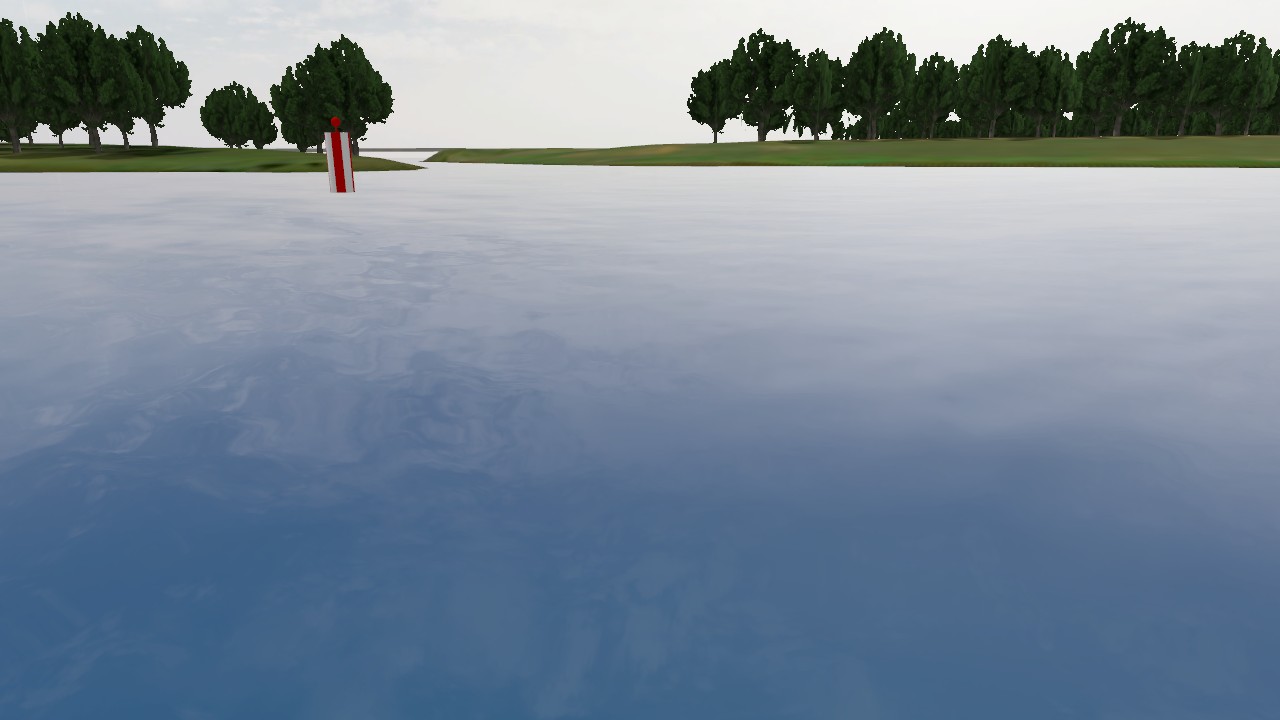
Label: safe_water_mark
Descriptions: red and white vertical stripes ||| one red circular mark on the buoy top mark ||| vertical red and white stripes ||| safe water mark with red and white vertical bands